Sofia

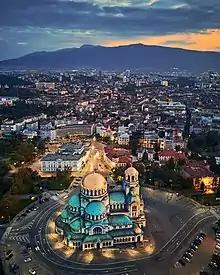
A view over central Sofia, with the Alexander Nevsky Cathedral in the foreground and Vitosha in the distance

In Sofia there are 607,473 dwellings and 101,696 buildings. According to modern records, 39,551 dwellings were constructed until 1949, 119,943 between 1950 and 1969, 287,191 between 1970 and 1989, 57,916 in the 90s and 102,623 between 2000 and 2011. Until 1949, 13,114 buildings were constructed and between 10,000 and 20,000 in each following decade. Sofia's architecture combines a wide range of architectural styles, some of which are aesthetically incompatible. These vary from Christian Roman architecture and medieval Bulgarian fortresses to Neoclassicism and prefabricated Socialist-era apartment blocks, as well as newer glass buildings and international architecture. A number of ancient Roman, Byzantine and medieval Bulgarian buildings are preserved in the centre of the city. These include the 4th century Rotunda of St. George, the walls of the Serdica fortress and the partially preserved Amphitheatre of Serdica.